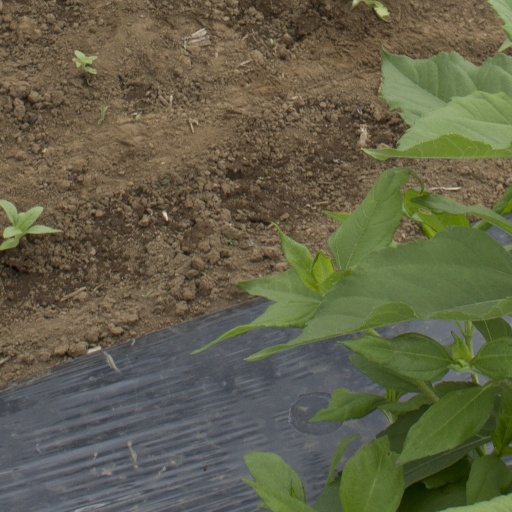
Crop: Jerusalem artichoke